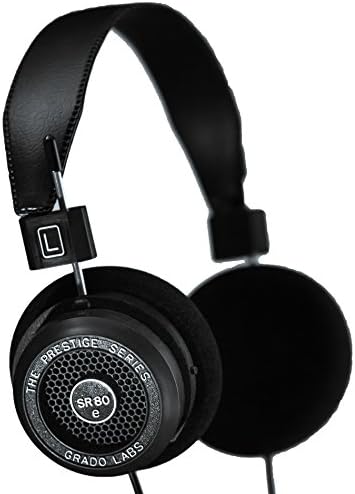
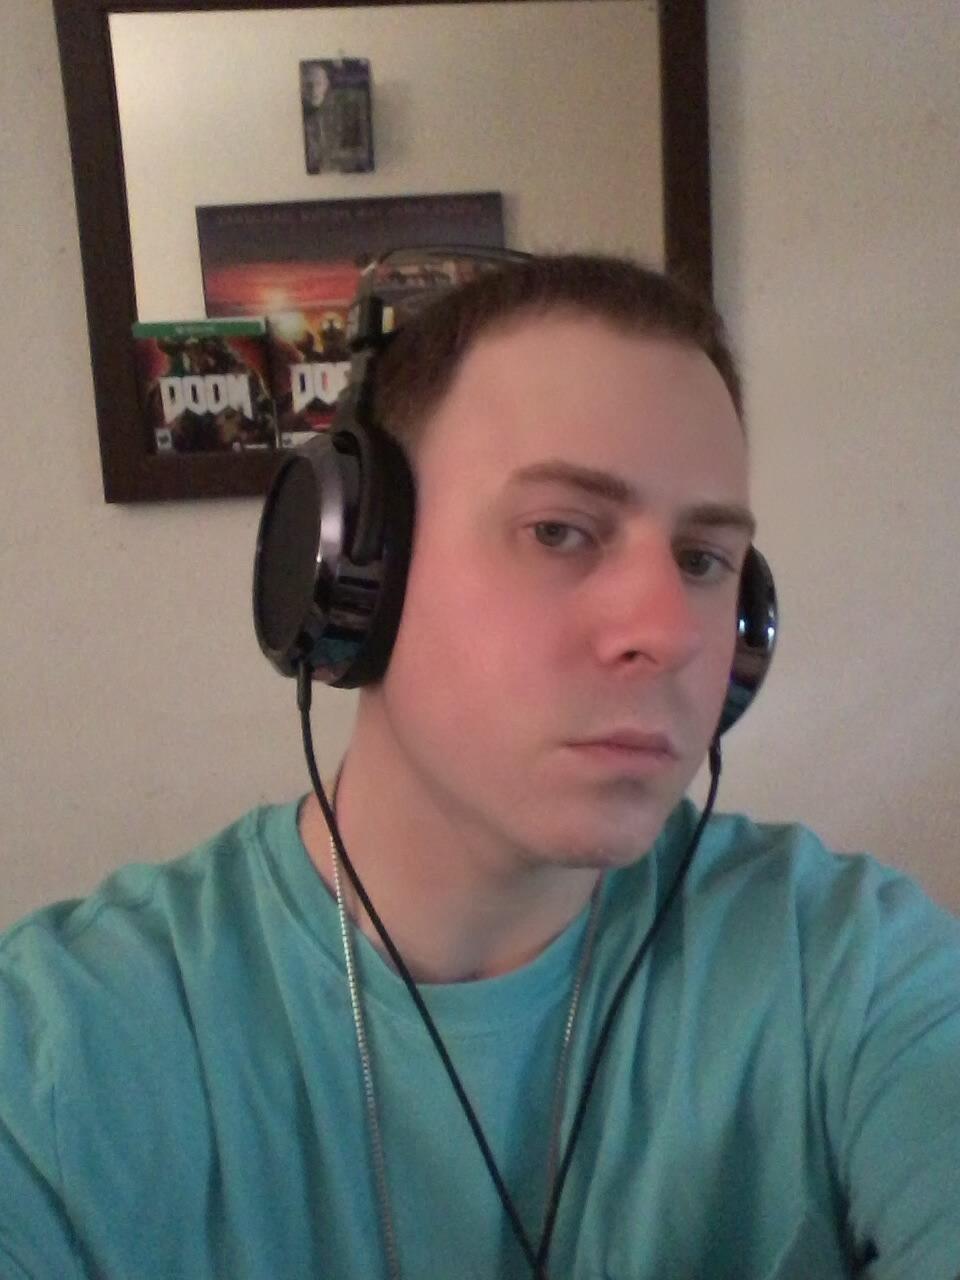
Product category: headphones
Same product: no